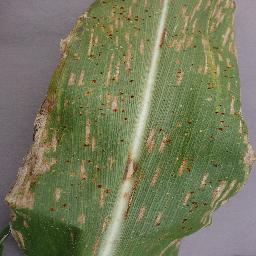
Label: Corn___Northern_Leaf_Blight